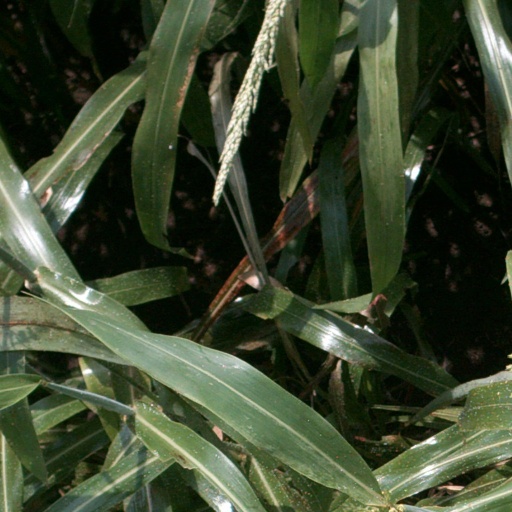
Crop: sorghum